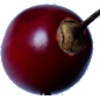
Label: Tamarillo 1